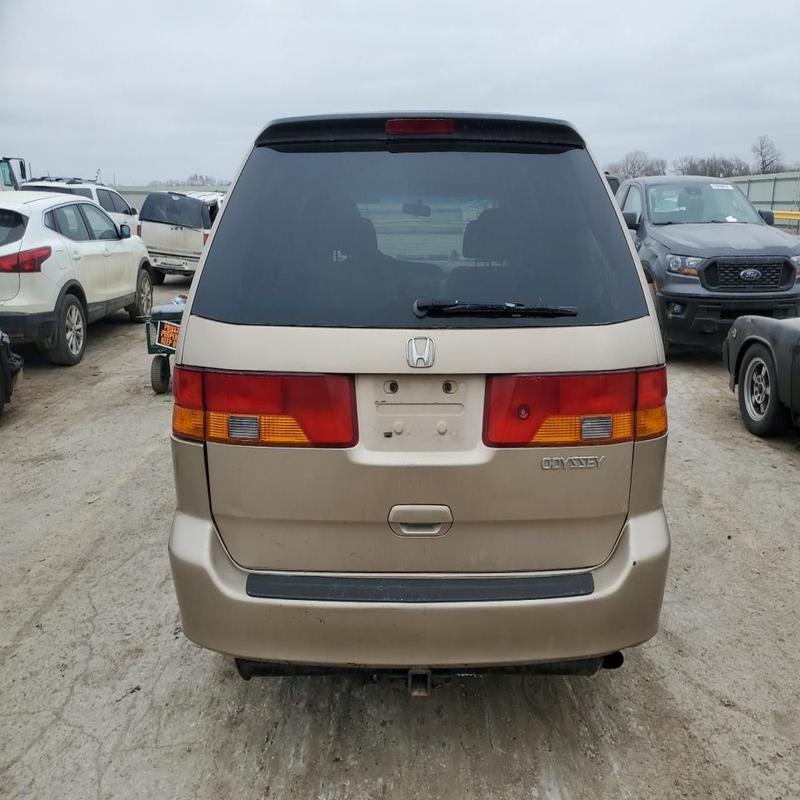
Aucun dommage détecté.
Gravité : aucun